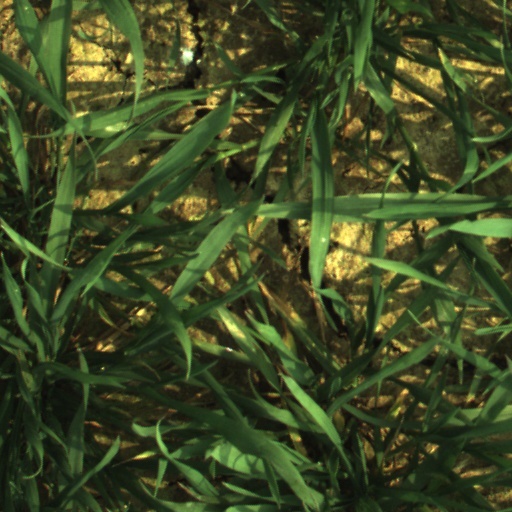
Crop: wheat